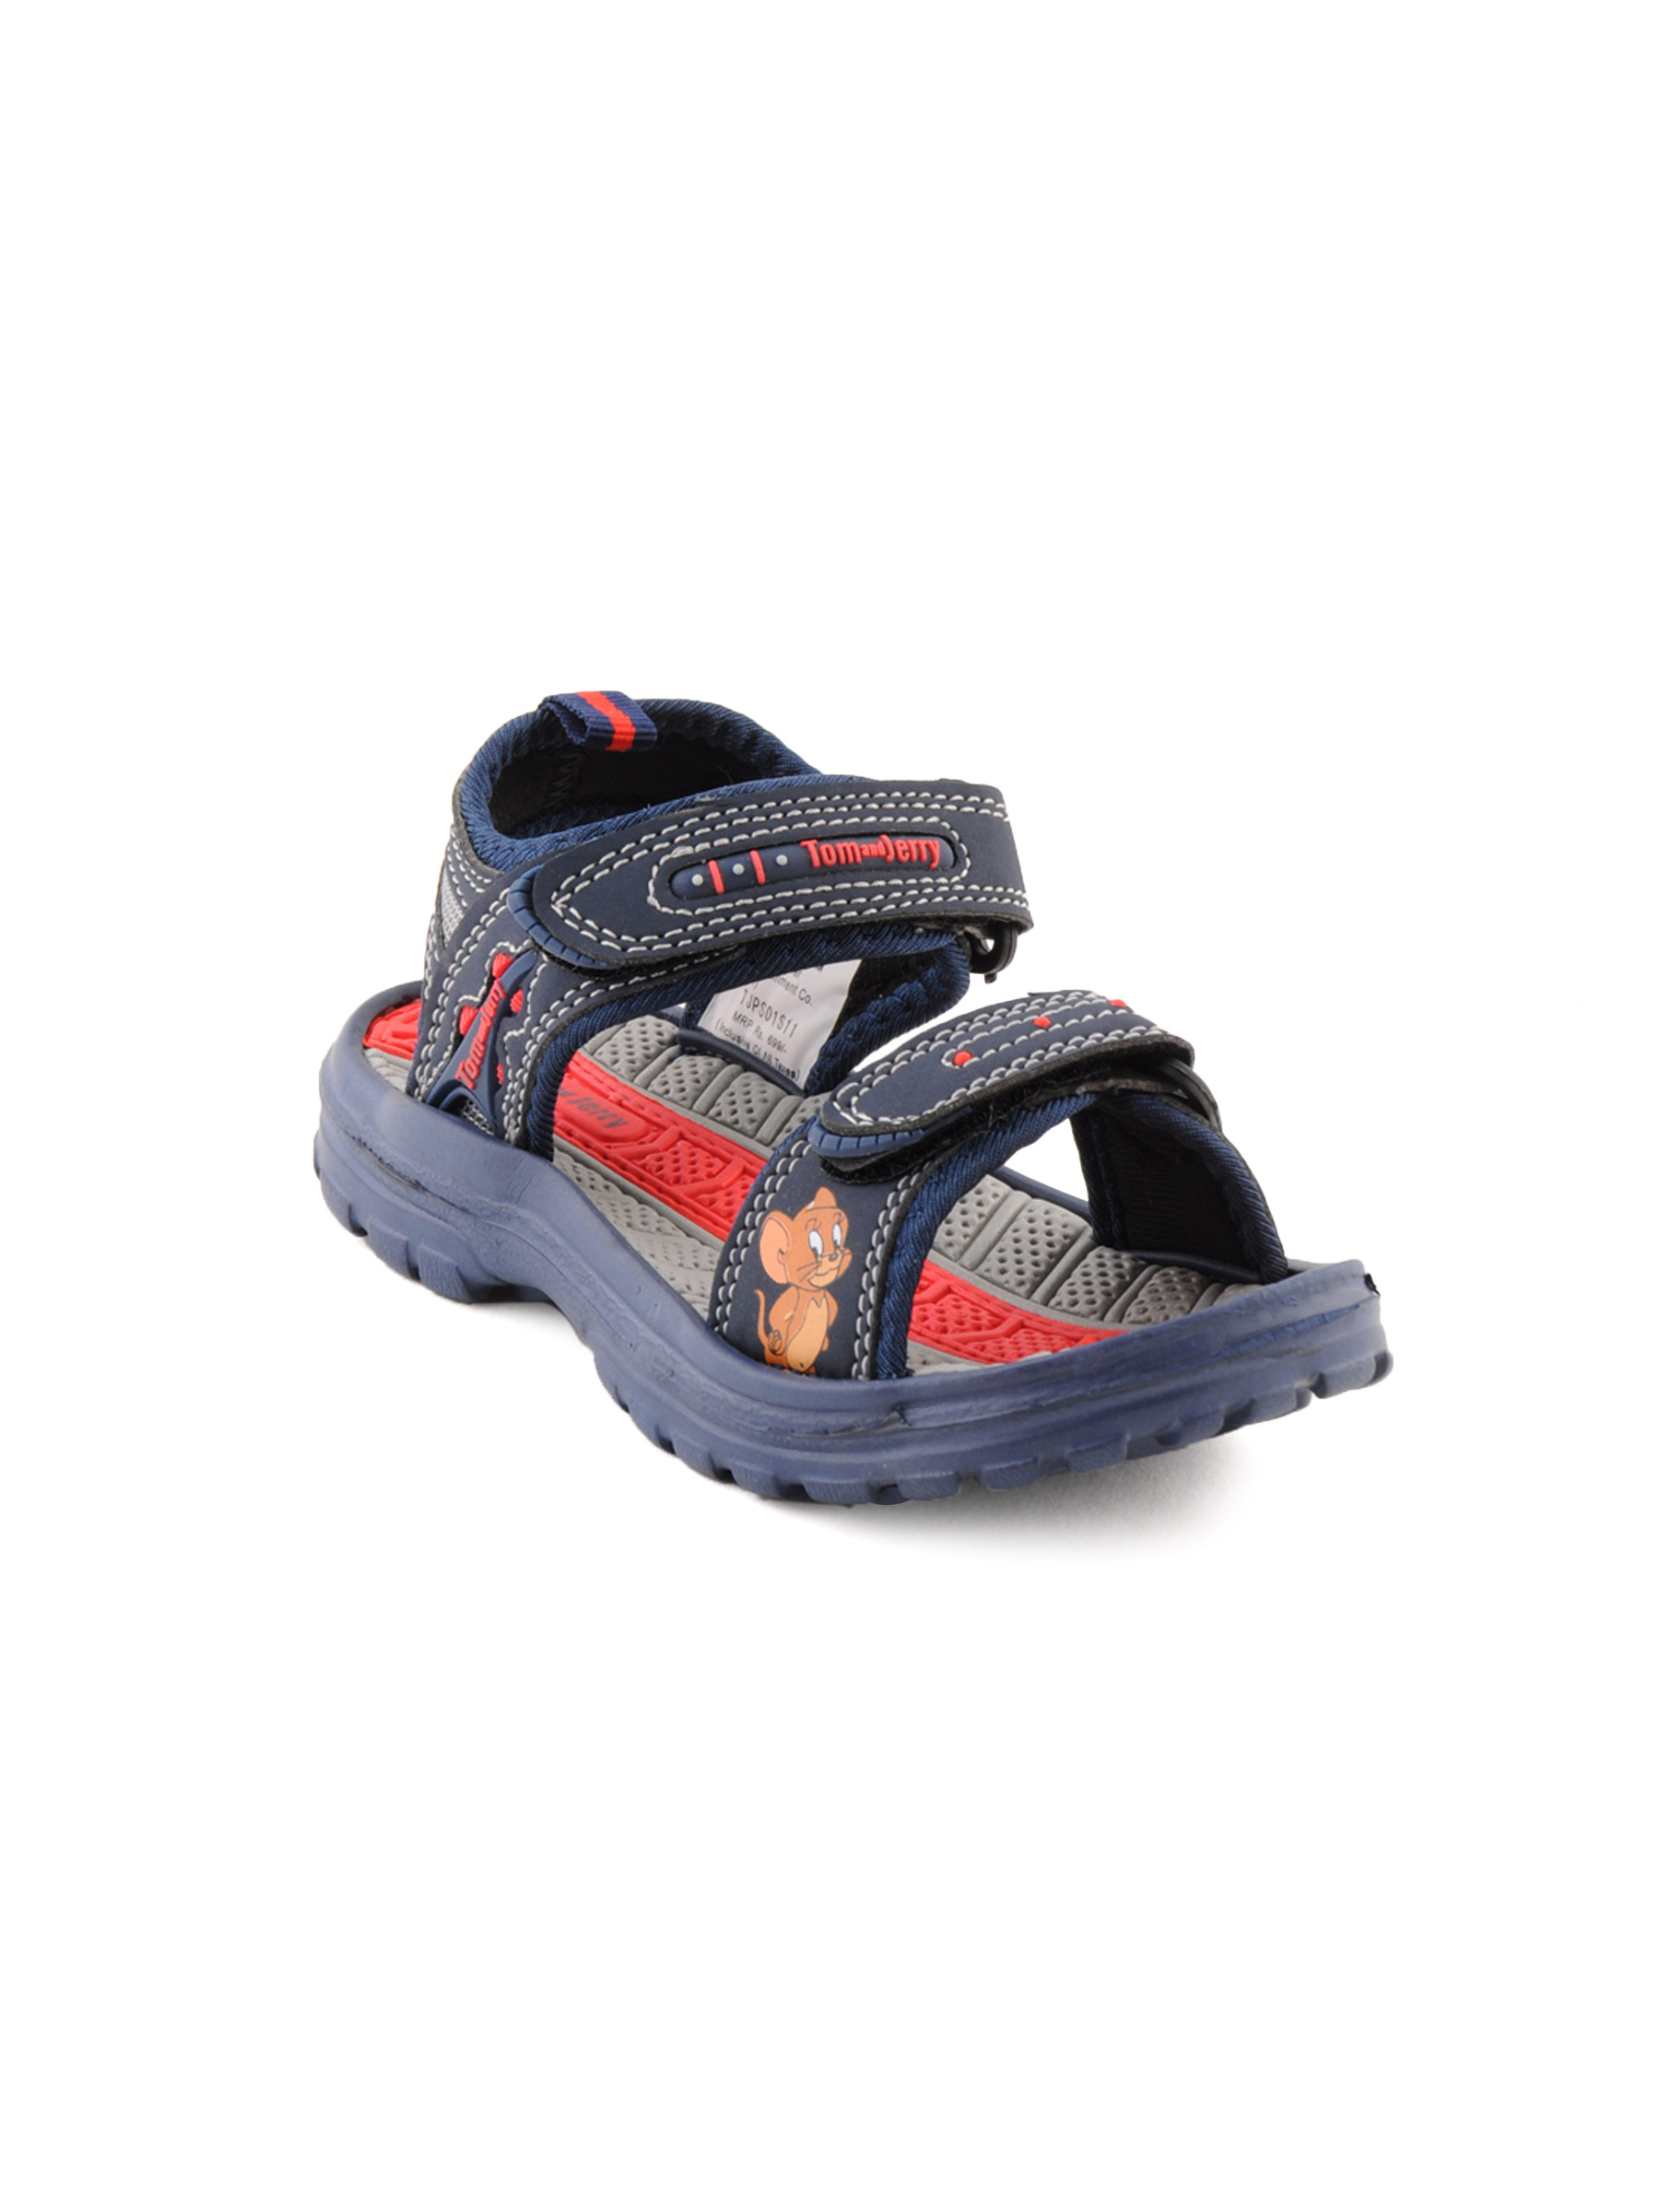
Warner Bros Kids Unisex TJ Jerry  Navy Blue Sandals
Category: Footwear / Sandal / Sandals
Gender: Unisex
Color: Navy Blue
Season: Spring 2013
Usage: Casual